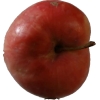
Label: Apple 10